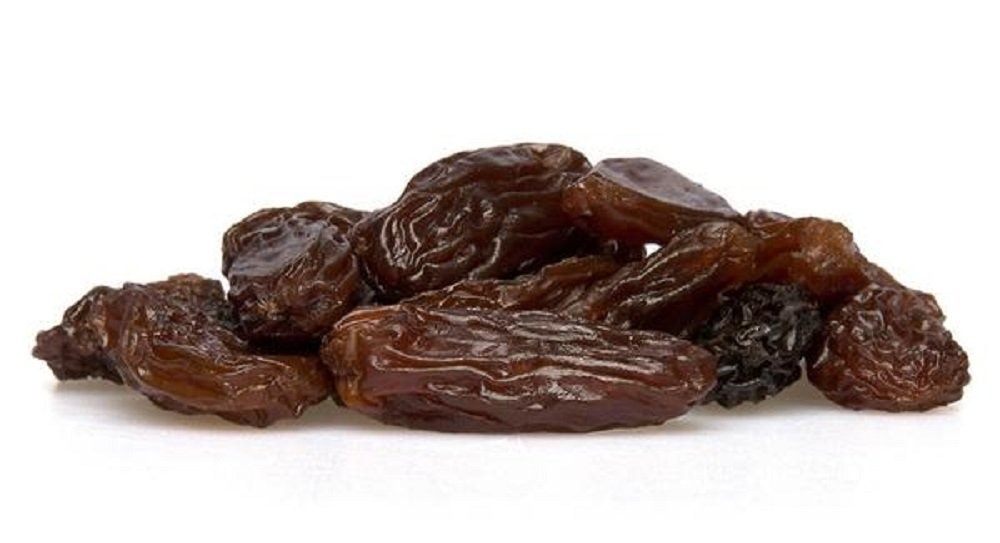
Item Name: Thompson Seedless Raisins by Its Delish, (2 lbs)
Bullet Point 1: Delicious
Bullet Point 2: Various sizes One, Two, five & Ten Pounds
Bullet Point 3: Fresh, tasty and healthy
Bullet Point 4: Great for baking and snacking
Bullet Point 5: Certified Kosher OU Packaged in the USA
Product Description: Delicious and fresh dried fruit.<p></p>It’s Delish! founded in 1992 located in North Hollywood, California is a gourmet manufacturer producing a wide variety of candy, chocolate, nuts, dried fruit, and spices. See for yourself why so many people choose It’s Delish! over similar brands. Like our motto, "gourmet food without the gourmet price", we offer the highest quality products at the lowest prices. <p></p> It’s Delish! prides itself on the four pillars that are at the foundation of everything we do. Innovation Quality Value Service
Value: 1.0
Unit: Count

Price: 19.99